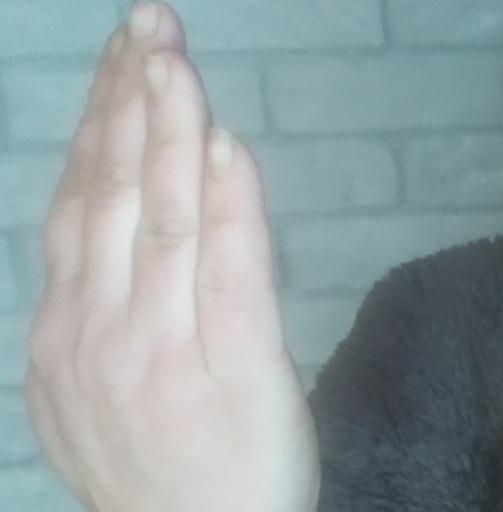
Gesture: stop_inverted